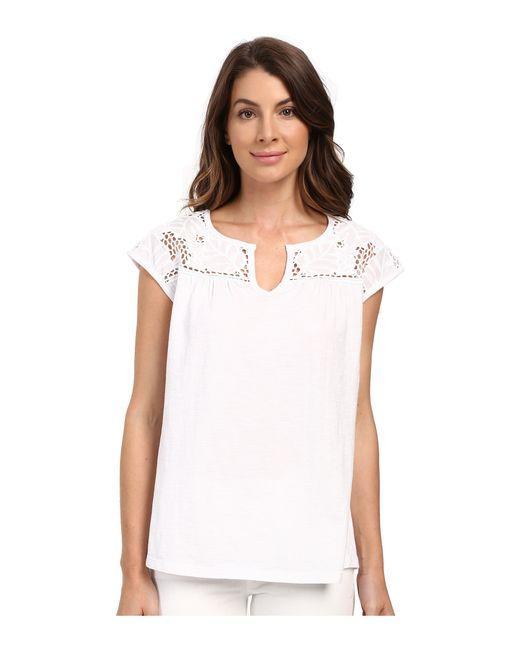
Baumwoll-Top mit halben Ärmeln im Netzdesign